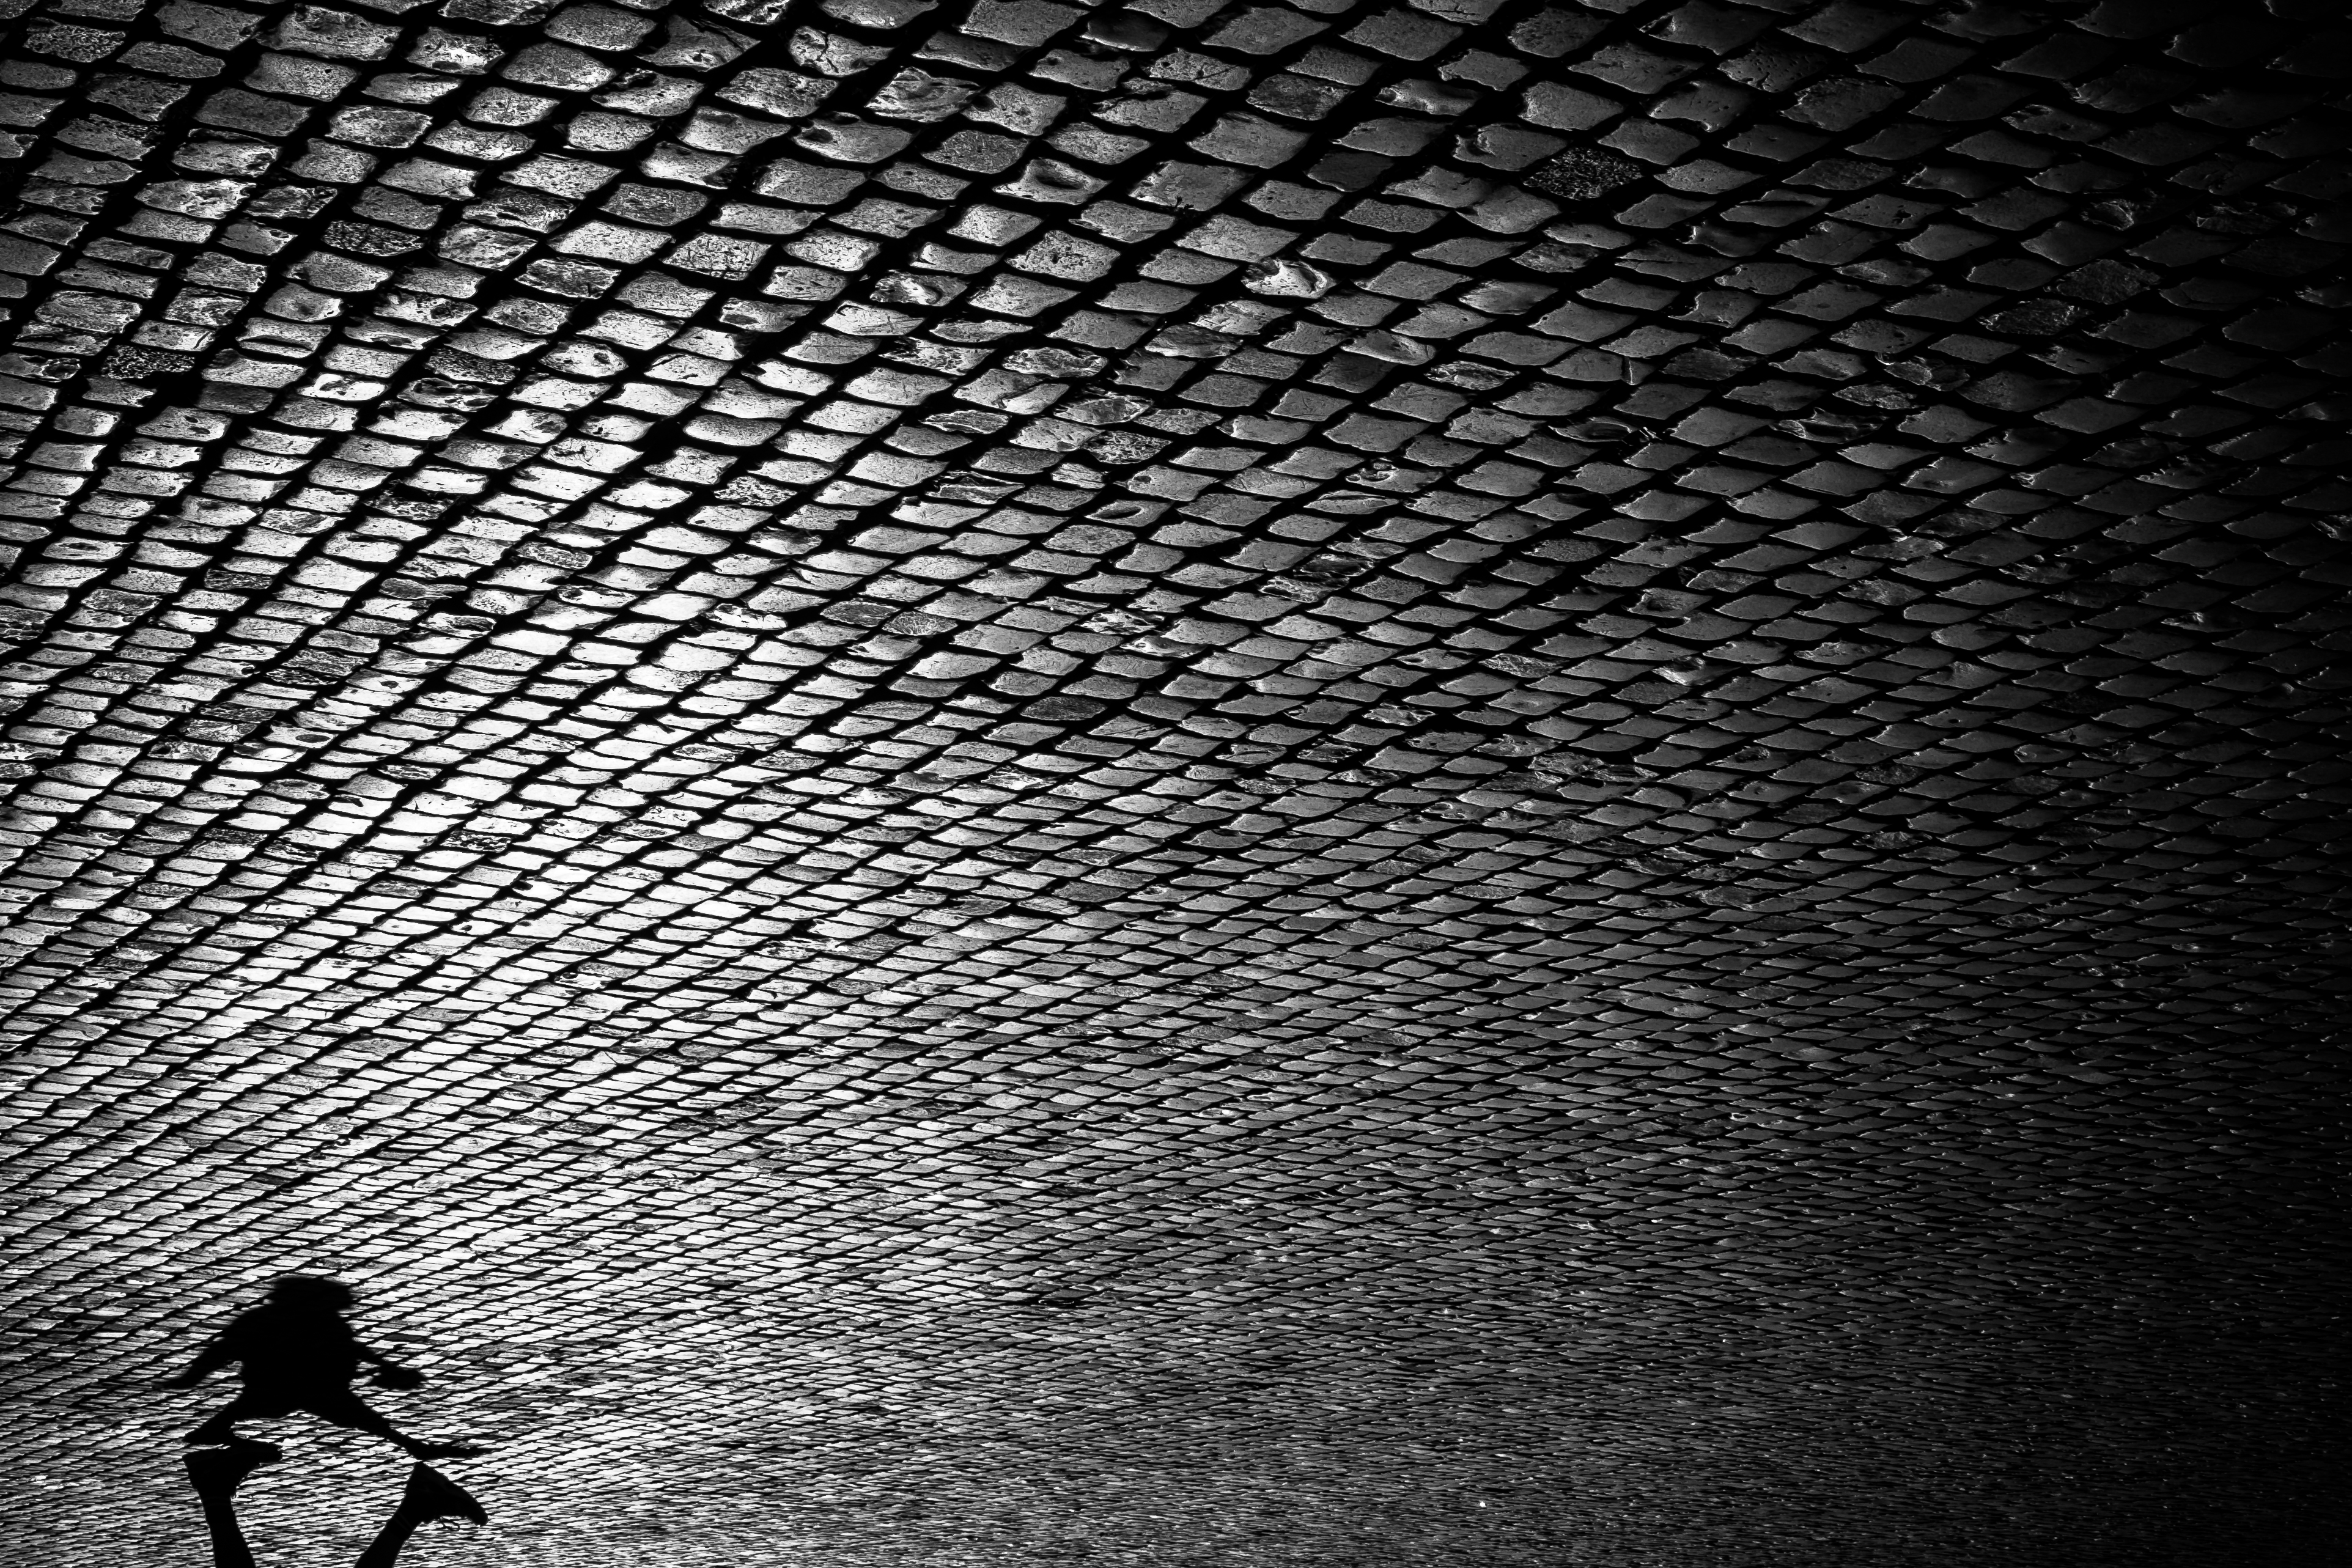
light, black and white, white, photography, texture, wall, line, shadow, darkness, black, monochrome, circle, close up, symmetry, shape, monochrome photography